Marselisborg Deer Park

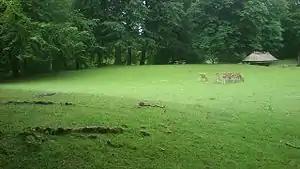
Fouraging roe deer in the Marselisborg Deer Park

Marselisborg Deer Park is a enclosed woodland area in the northern parts of the Marselisborg Forests. The trees are somewhat sparse here and the terrain especially hilly, compared to the surrounding forest.